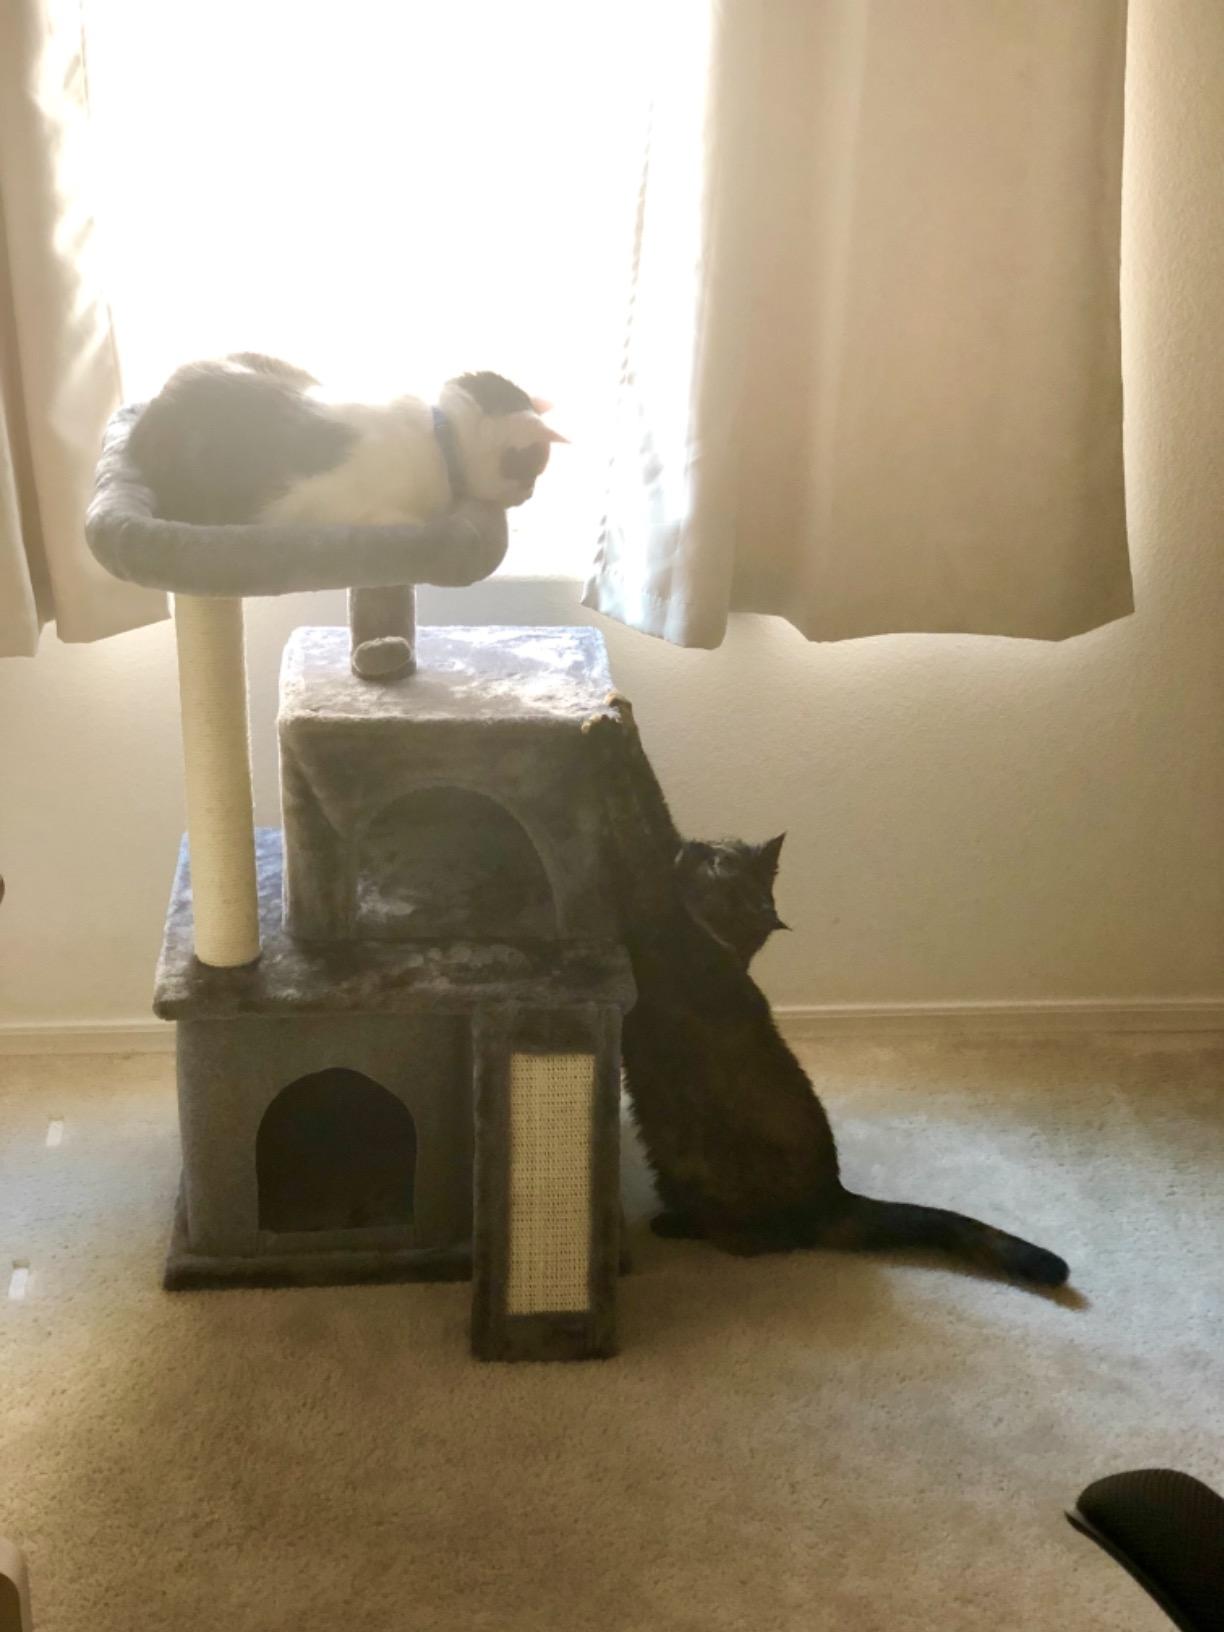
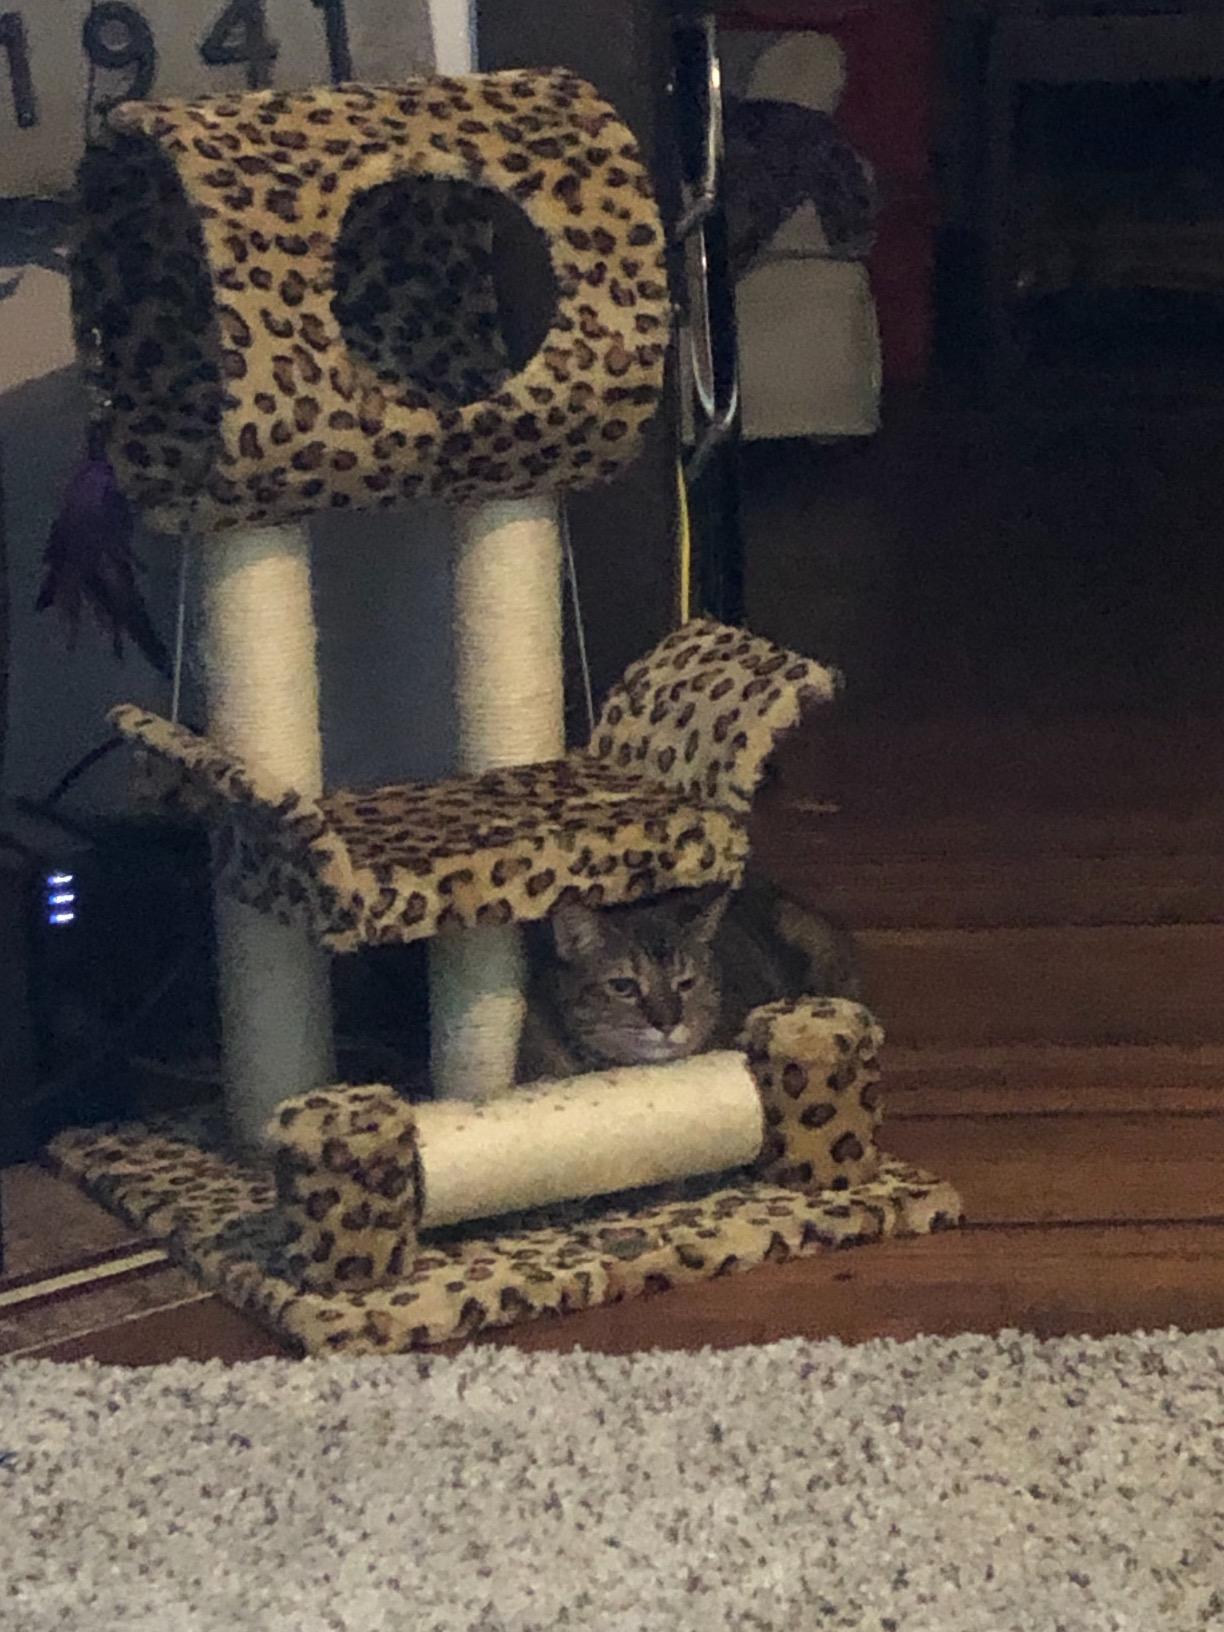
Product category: items_cat tree
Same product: no